South Morang

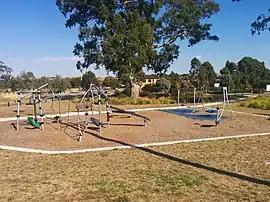
Hillsview Recreation Reserve

South Morang ( mor-ANG) is a suburb of Melbourne, Victoria, Australia, 20 km north-east of Melbourne's central business district, located within the City of Whittlesea local government area. South Morang recorded a population of 24,989 at the 2021 census.